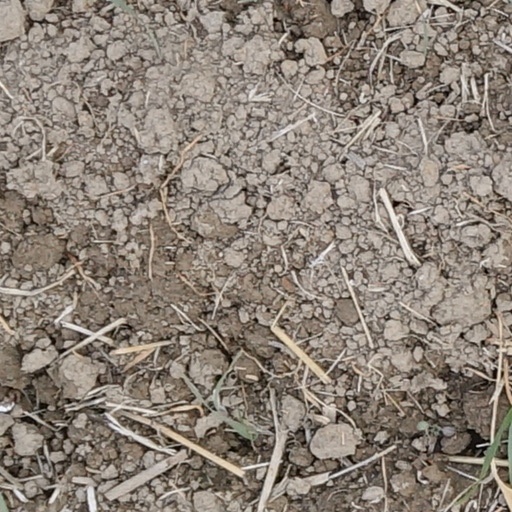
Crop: wheat